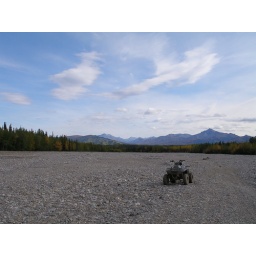
atv in rock bed and mountains